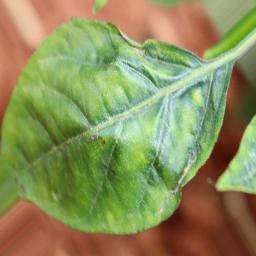
Label: mites_and_trips